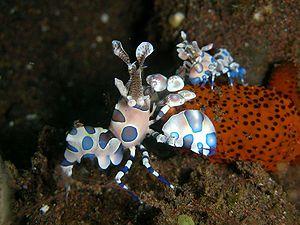
Le nom vernaculaire crevette est traditionnellement donné à un ensemble de crustacés aquatiques nageurs, essentiellement marins mais aussi dulcicoles, autrefois regroupés dans le sous-ordre des « décapodes nageurs », ou Natantia.
Les étoiles de mer ou Astéries forment une classe d'échinodermes, des animaux marins caractérisés par une silhouette rayonnante et un squelette calcaire formé de pièces articulées. On en dénombre au moins 1 500 espèces réparties dans plus de trente familles vivant dans tous les océans.
Hymenocera picta, couramment appelée Crevette arlequin en référence à ses couleurs vives, est un crustacé décapode des eaux chaudes du Pacifique et de l'Océan Indien, de la famille des Hymenoceridae, dont il est le seul représentant connu. Toutefois, il est parfois classé chez les Gnathophyllidae.